Ty Cobb

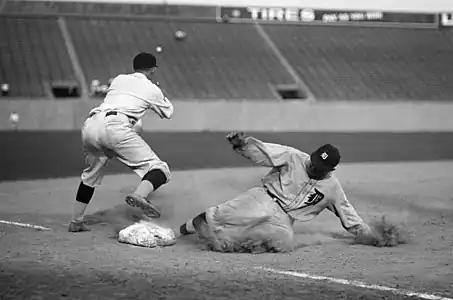
Cobb slides into third base for a triple against the Washington Senators at Griffith Stadium, August 16, 1924

Tigers owner Frank Navin tapped Cobb to take over for Hughie Jennings as manager for the 1921 season, a deal he signed on his 34th birthday for $32,500 (equivalent to approximately $ in today's terms). The signing surprised the baseball world. Although Cobb was a legendary player, he was regarded as disliked throughout the baseball community, even by his own teammates.